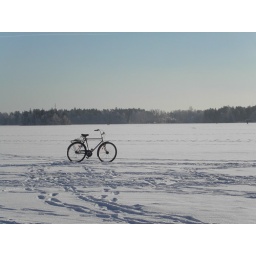
bike on the ice in the middle of the lake in Littoinen